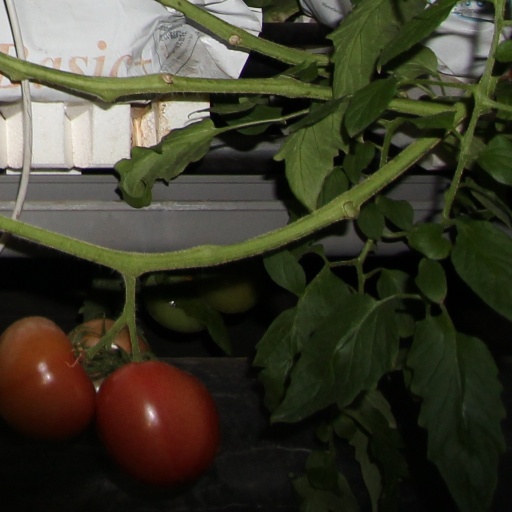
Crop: tomato